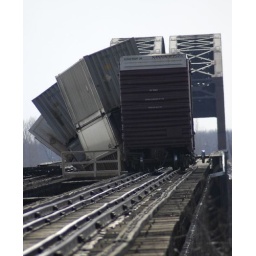
This is a view of the train that was derailed on the ice bridge over lac st. louis in 2006.